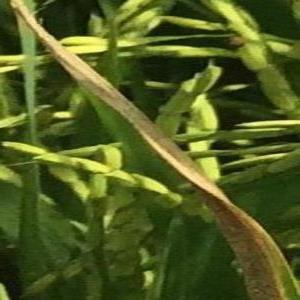
Disease: Bacterialblight